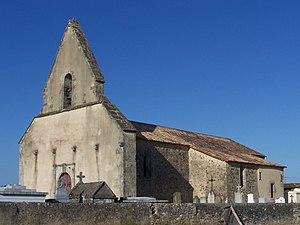
Église de Berthez, Gironde, France
Berthez est une commune du Sud-Ouest de la France, située dans le département de la Gironde.